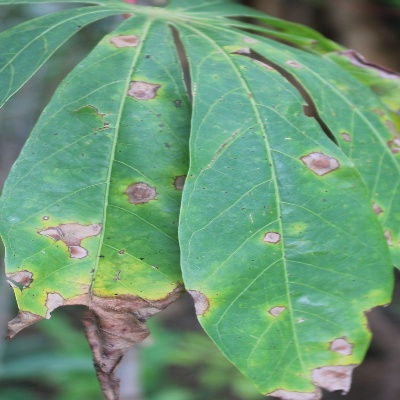
Crop: Cassava
Condition: brown spot